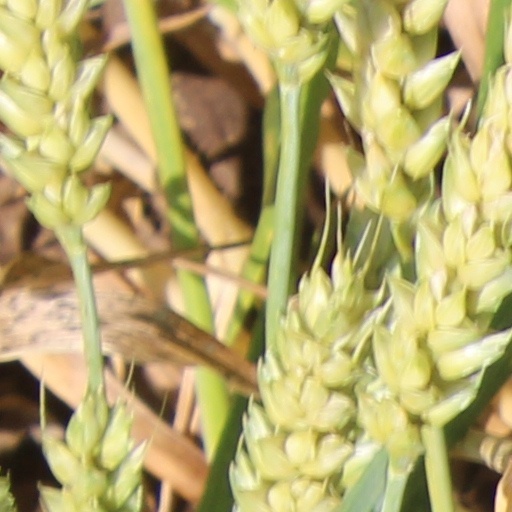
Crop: wheat